Stephen Lang

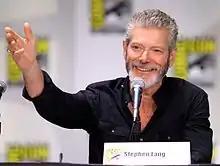
Lang at the 2011 San Diego Comic-Con in San Diego, California, promoting "Terra Nova"

In 2009, he appeared in Michael Mann's film "Public Enemies" as FBI Agent Charles Winstead, the man widely considered to have fired the shots that killed John Dillinger, and in Grant Heslov's "The Men Who Stare at Goats" alongside Jeff Bridges, Kevin Spacey, Ewan McGregor, and George Clooney.